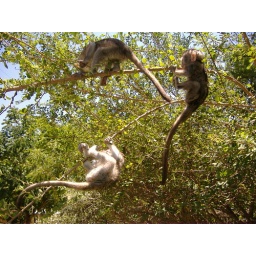
baby monkeys exploring in the trees